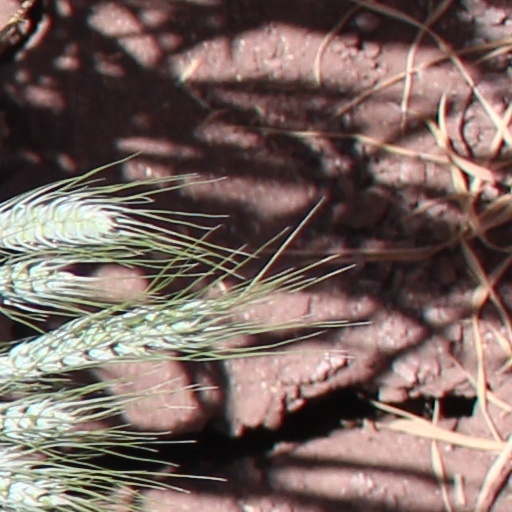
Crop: wheat